Blockade of Yemen

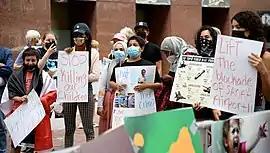
Protest against the war in Yemen in New York City on 14 August 2020

The U.S. (and the UK) support the effort through arms sales and technical assistance. Amnesty International urged the U.S. and the UK to stop supplying arms to Saudi Arabia and to the Saudi-led coalition.